London 2010 International Stamp Exhibition

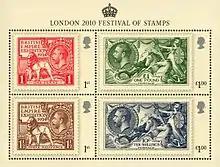
The British Post Office miniature sheet issued in 2010 to promote the exhibition.

The London 2010 International Stamp Exhibition, 8–15 May 2010 at the Business Design Centre in Islington, London, was a major international stamp exhibition that was granted FIP (Fédération Internationale de Philatélie) patronage.